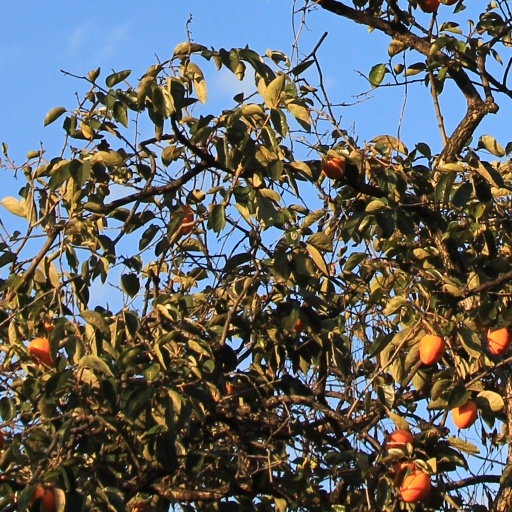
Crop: grape